South Shetland Islands

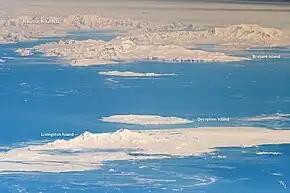
South Shetland Islands and Antarctic Peninsula, astronaut photo, 2011

As a group of islands, the South Shetland Islands are located at . They are within the region 61° 00'–63° 37' South, 53° 83'–62° 83' West. The islands lie south of the Falkland Islands, and between (Deception Island) and (Clarence Island) northwest and north from the nearest point of the Antarctic continent, Graham Land.